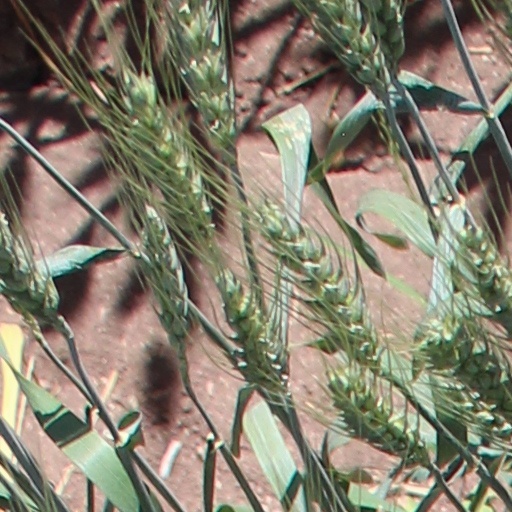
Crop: wheat